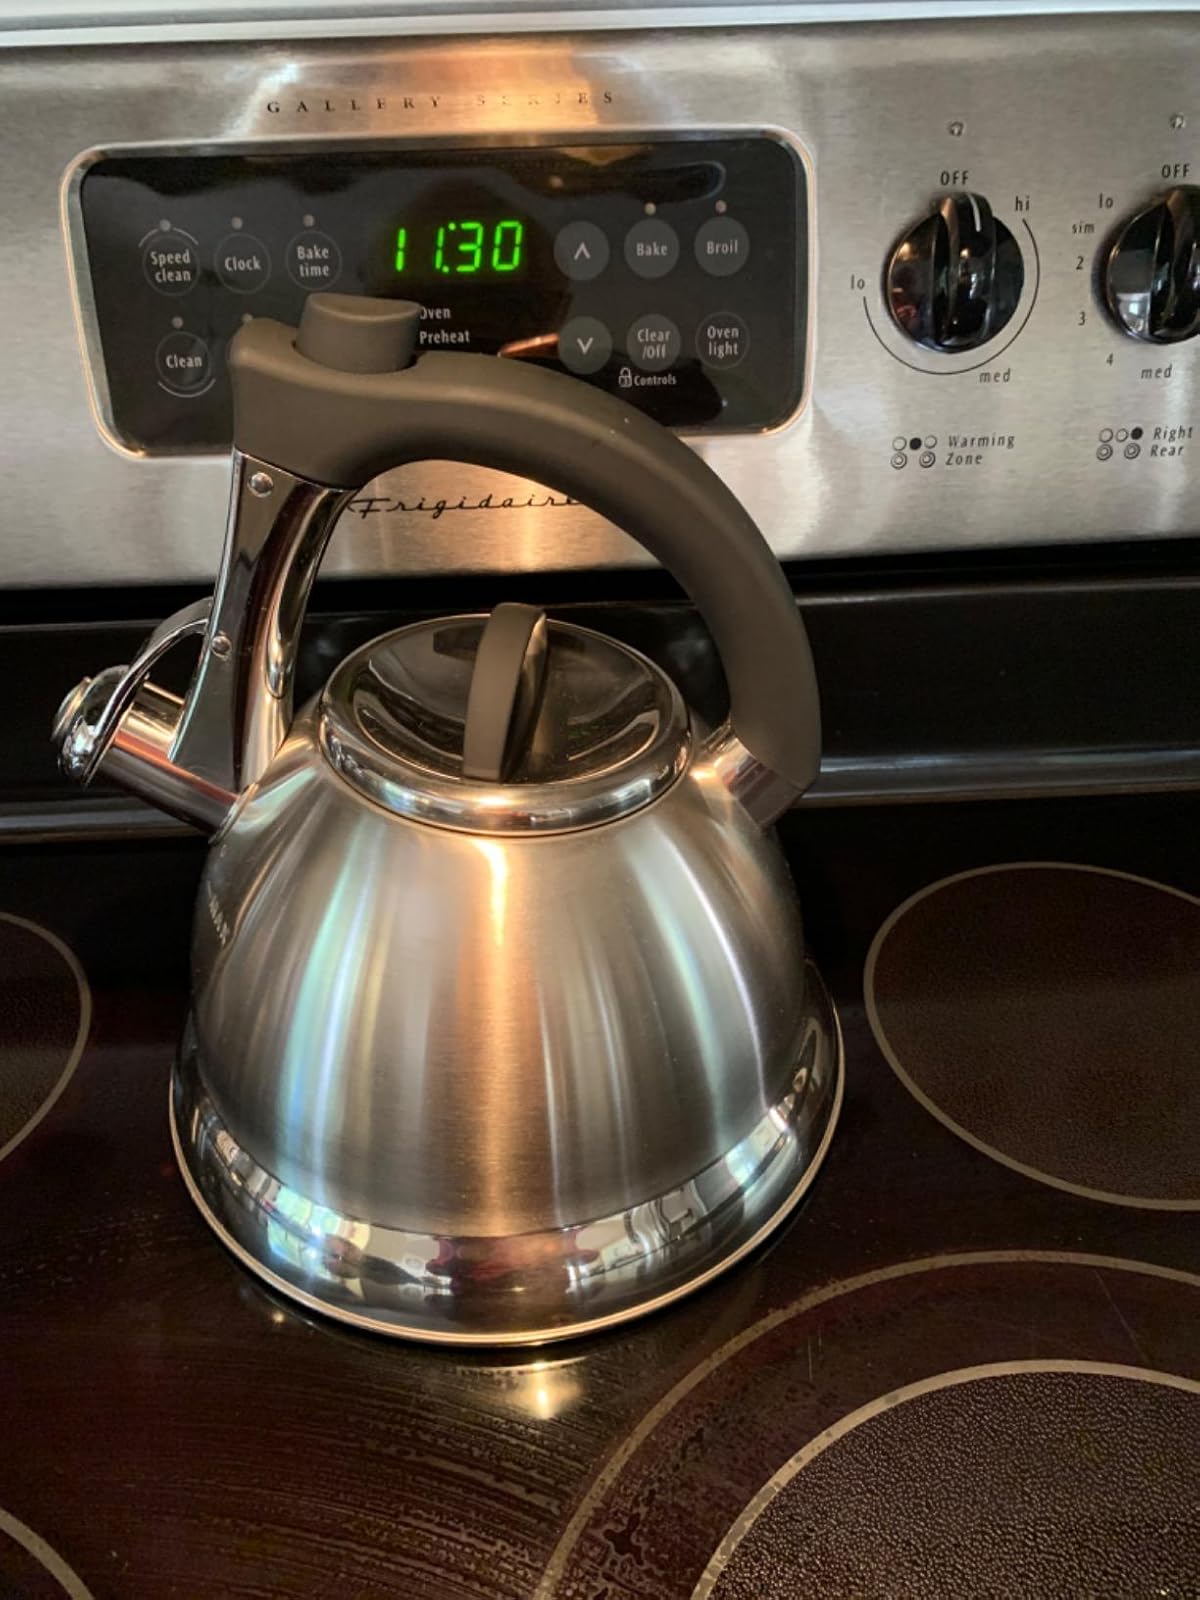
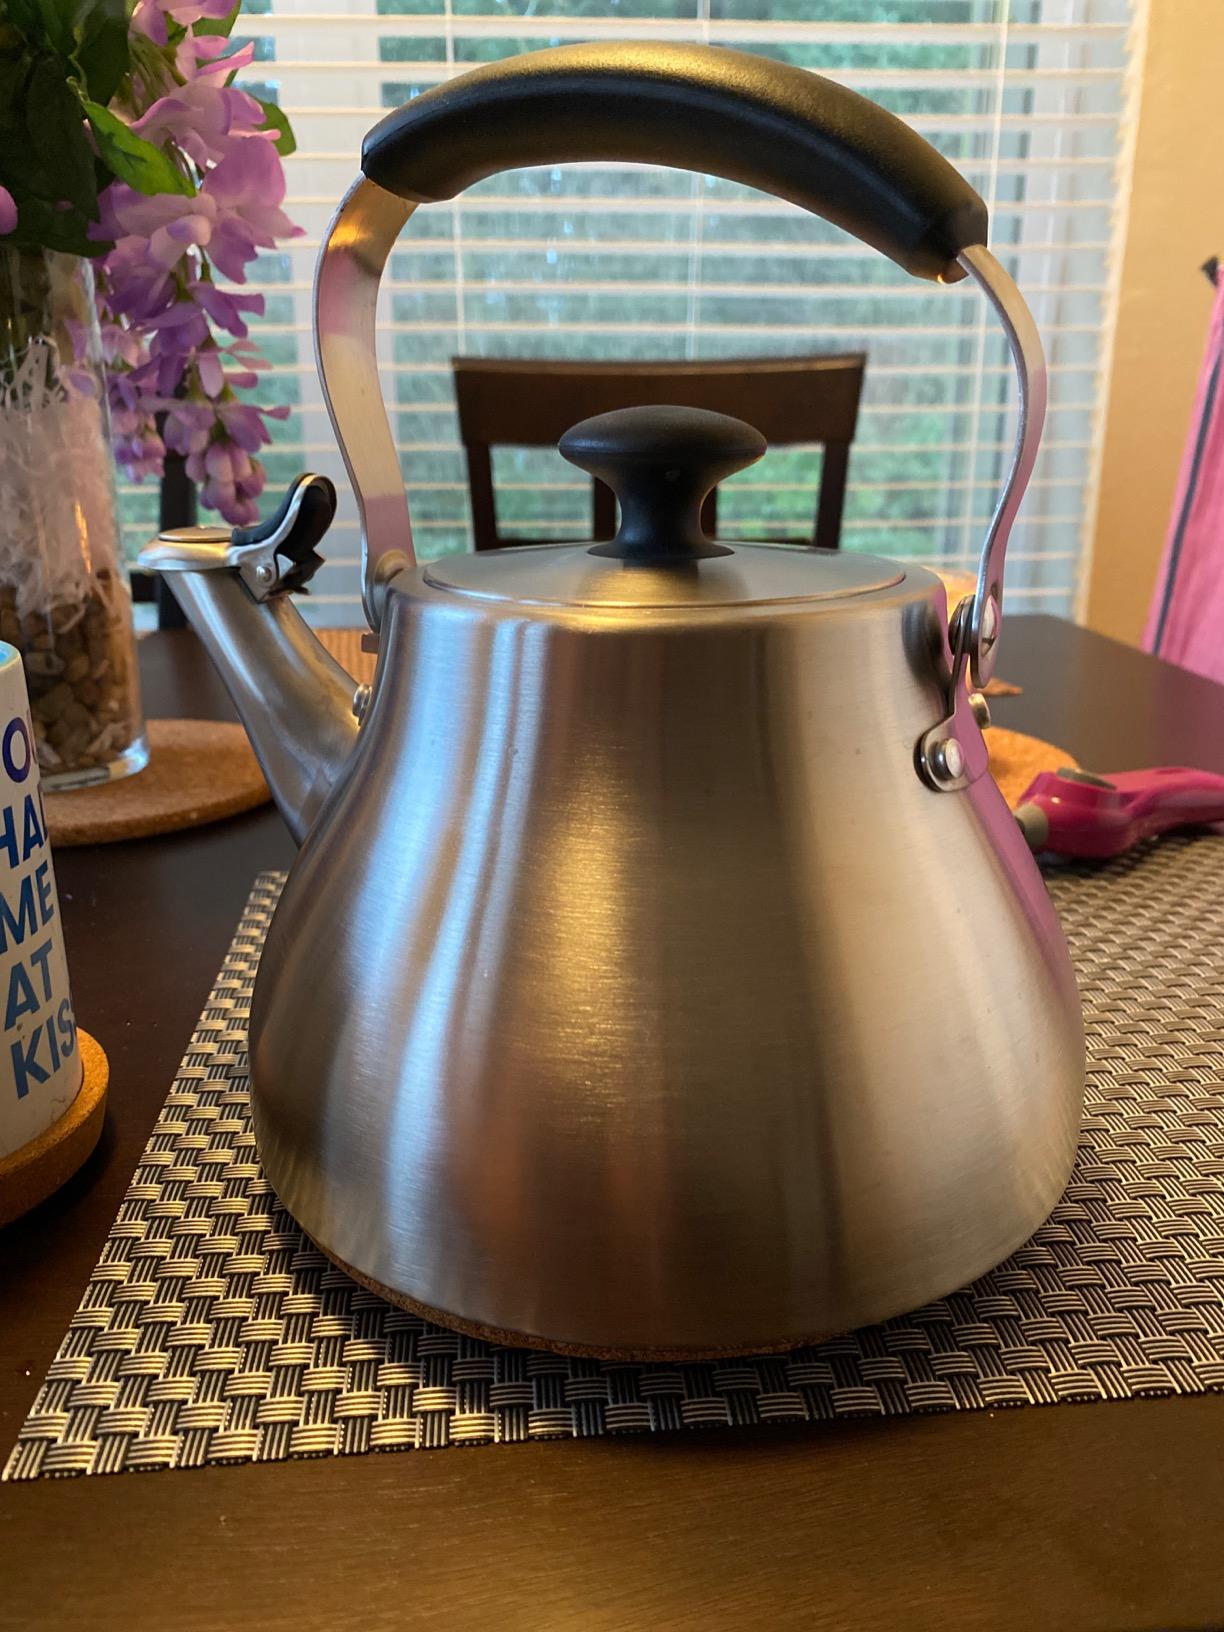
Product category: items_kettle
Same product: no